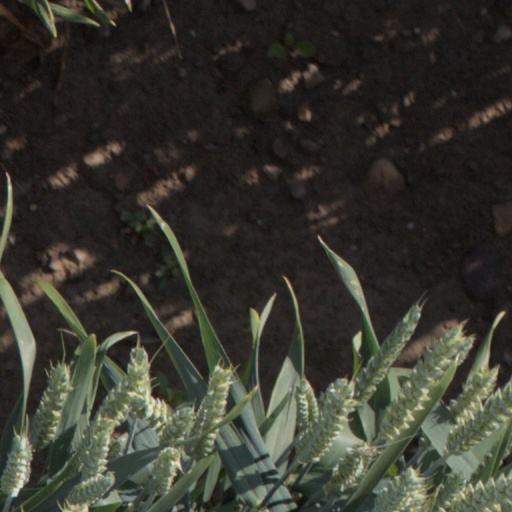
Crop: wheat